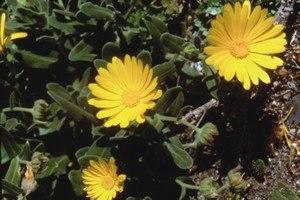
D'après les spécialistes de l'IUCN/SSC, c'est une des espèces les plus menacées de la flore insulaire méditerranéenne. Italiano: In accordo con gli specialisti della IUCN/SSC questa è una delle specie più minacciate della flora insulare mediterranea.
La réserve naturelle des marais salants de Trapani et Paceco est une réserve naturelle régionale comprenant principalement une zone de marais salants située dans la province de Trapani en Sicile.